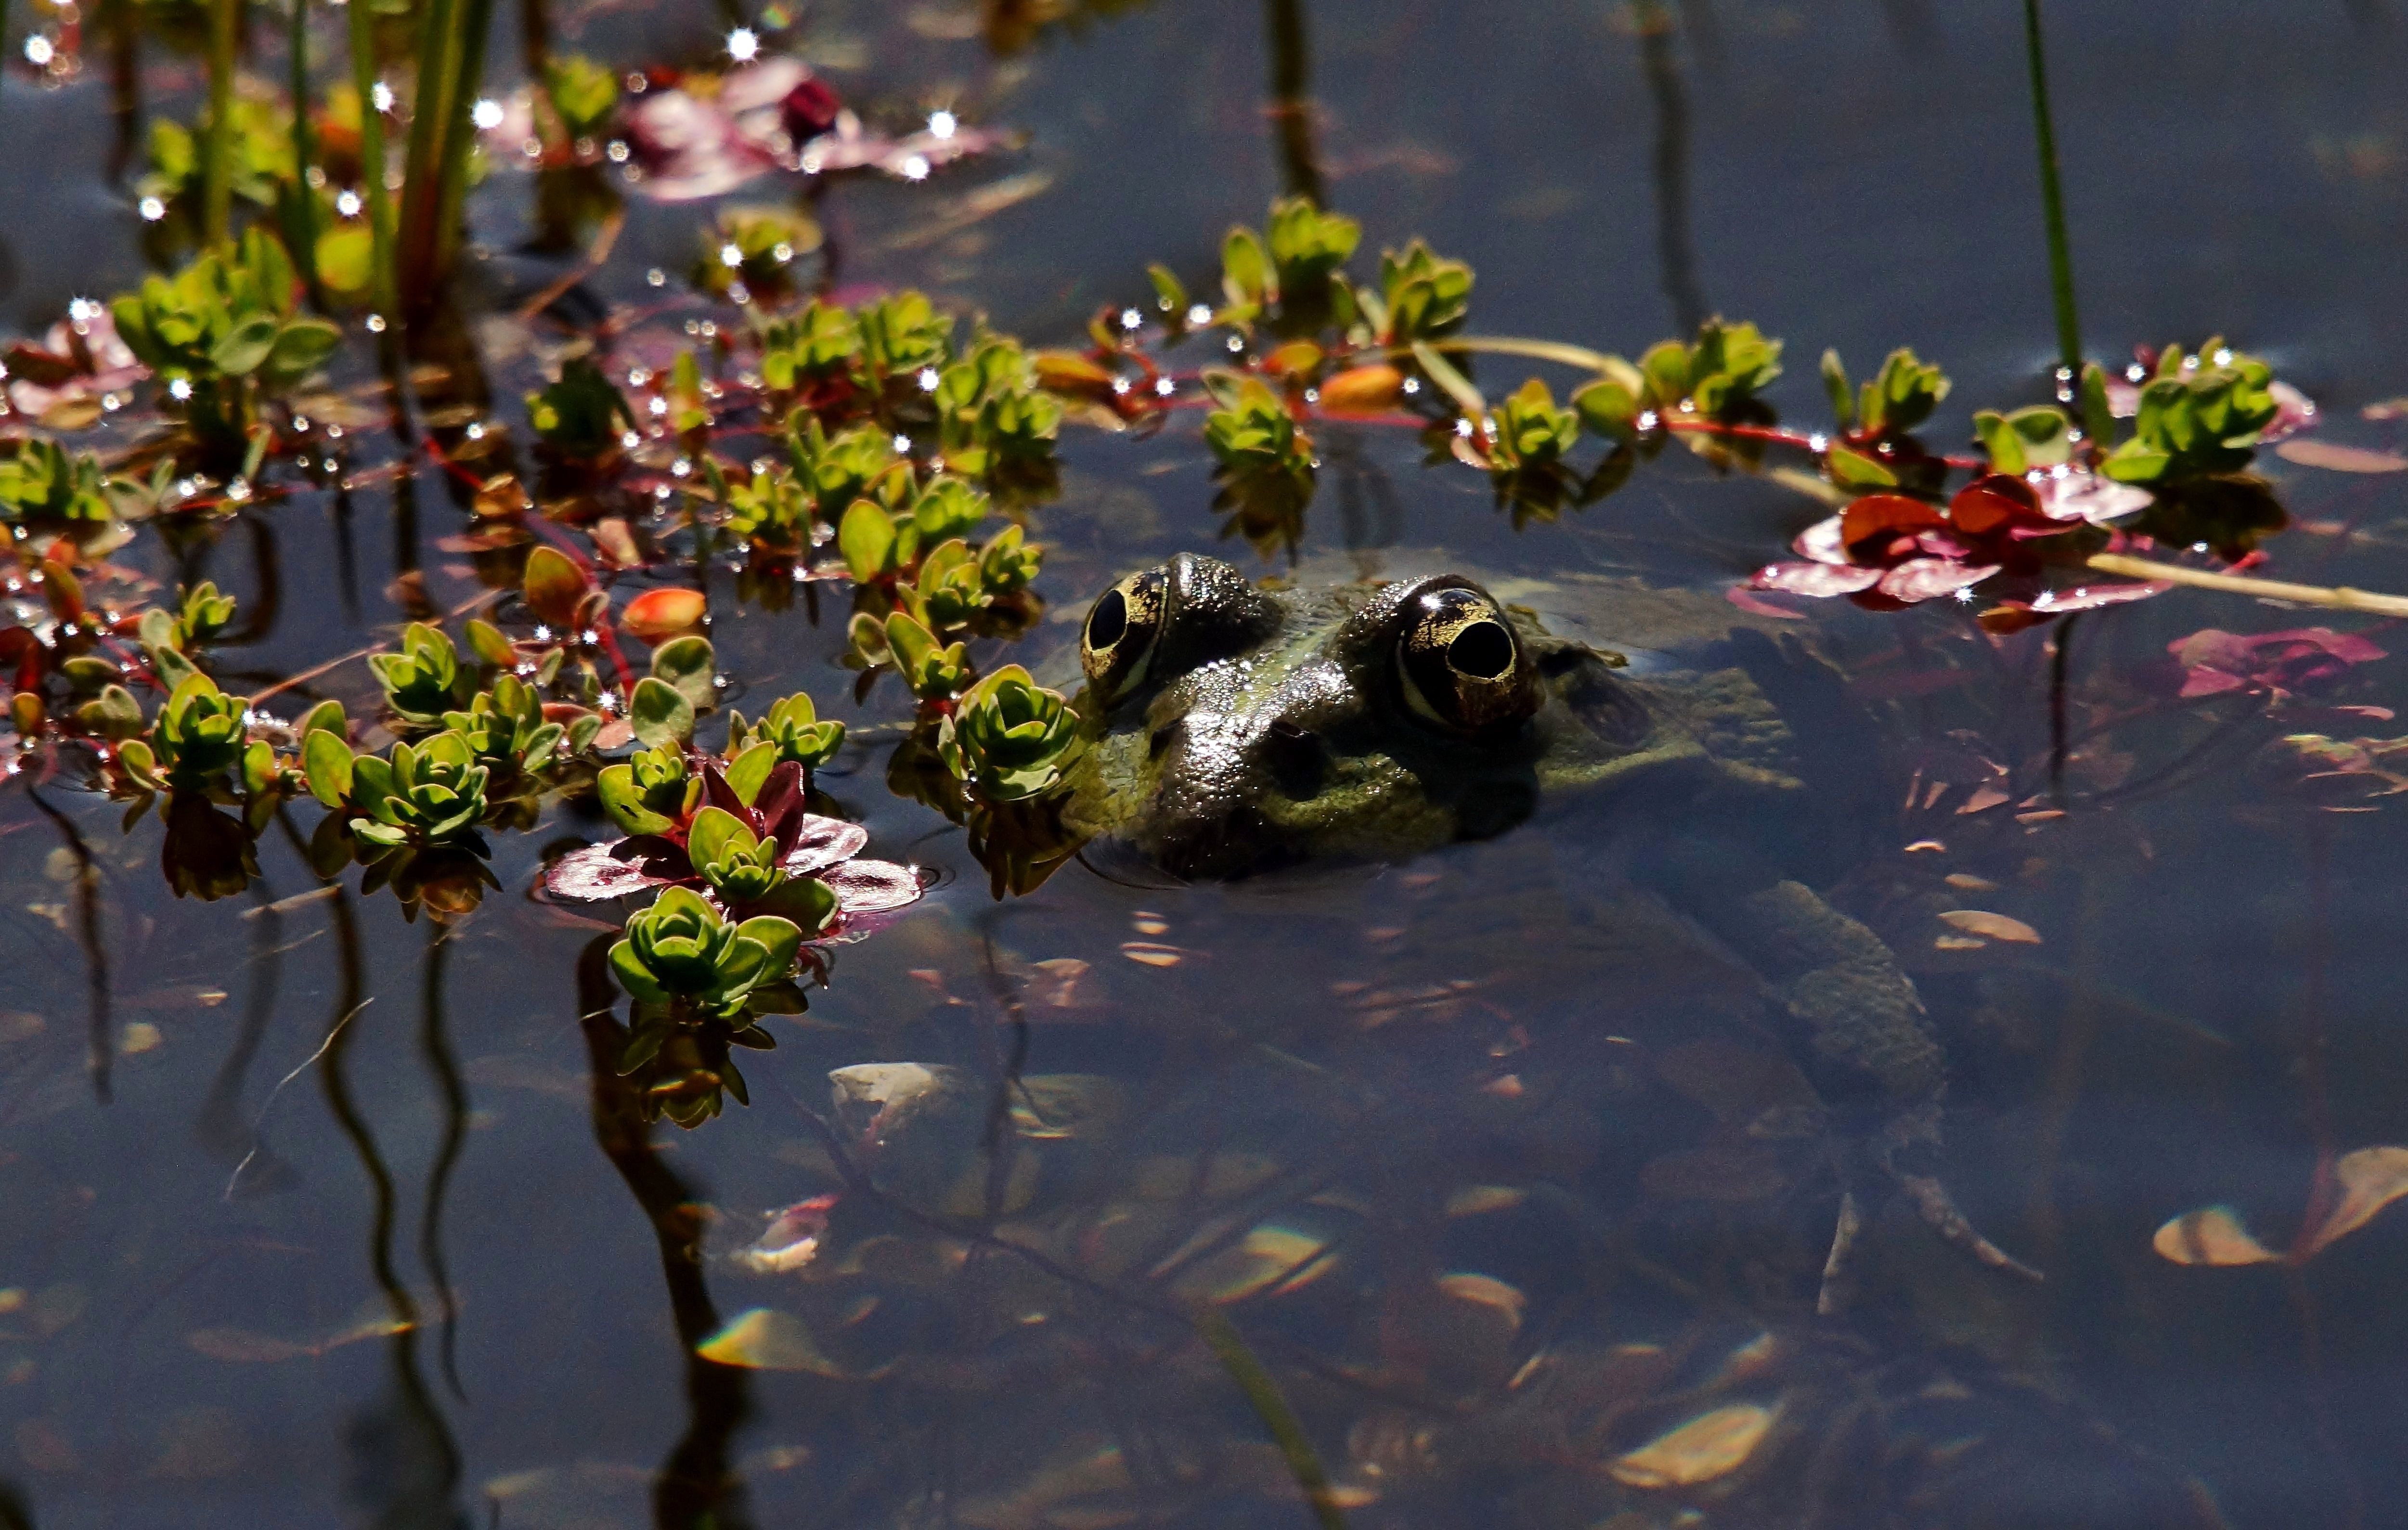
nature, plant, leaf, flower, photo, pond, reflection, autumn, botany, frog, flora, fauna, animals, naturaleza, a77, rana, g, ggl1, gaby1, xovesphoto, animales, sonya77, sigma50500mm, 50500, gphoto, xelodegalicia, sonya77v, gabrielcoru a